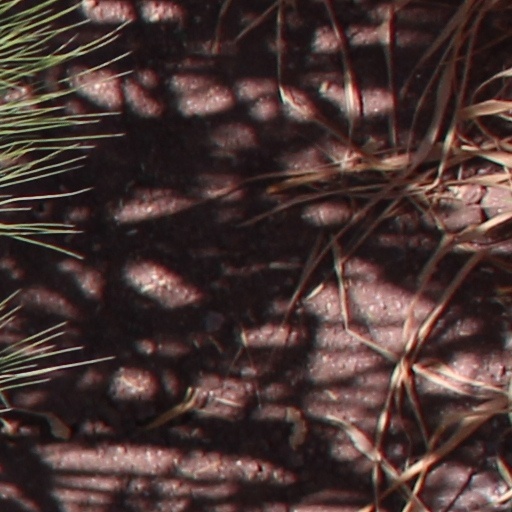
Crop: wheat